Bobcat

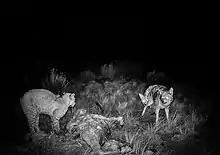
Bobcat defending a kill from a pair of coyotes

The adult bobcat has relatively few predators. Rarely, however, it may be killed in interspecific conflict by several larger predators or fall prey to them. Cougars and gray wolves can kill adult bobcats, a behavior repeatedly observed in Yellowstone National Park. Coyotes have killed adult bobcats and kittens. At least one confirmed observation of a bobcat and an American black bear "(Ursus americanus)" fighting over a carcass is confirmed. Like other "Lynx" species, bobcats probably avoid encounters with bears, in part because they are likely to lose kills to them or may rarely be attacked by them. Bobcat remains have occasionally been found in the resting sites of male fishers. American alligators ("Alligator mississippensis") have been filmed opportunistically preying on adult bobcats in the southeast United States. Golden eagles ("Aquila chrysaetos") have been reportedly observed preying on bobcats.